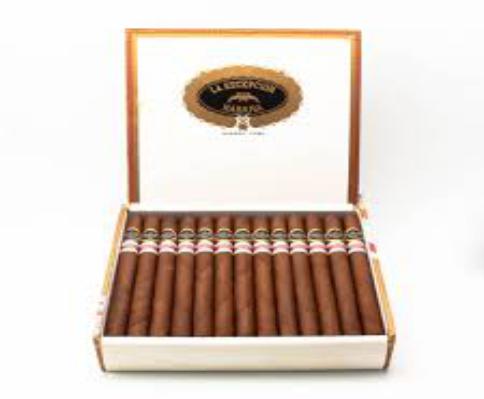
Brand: la escepicon
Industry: Necessities